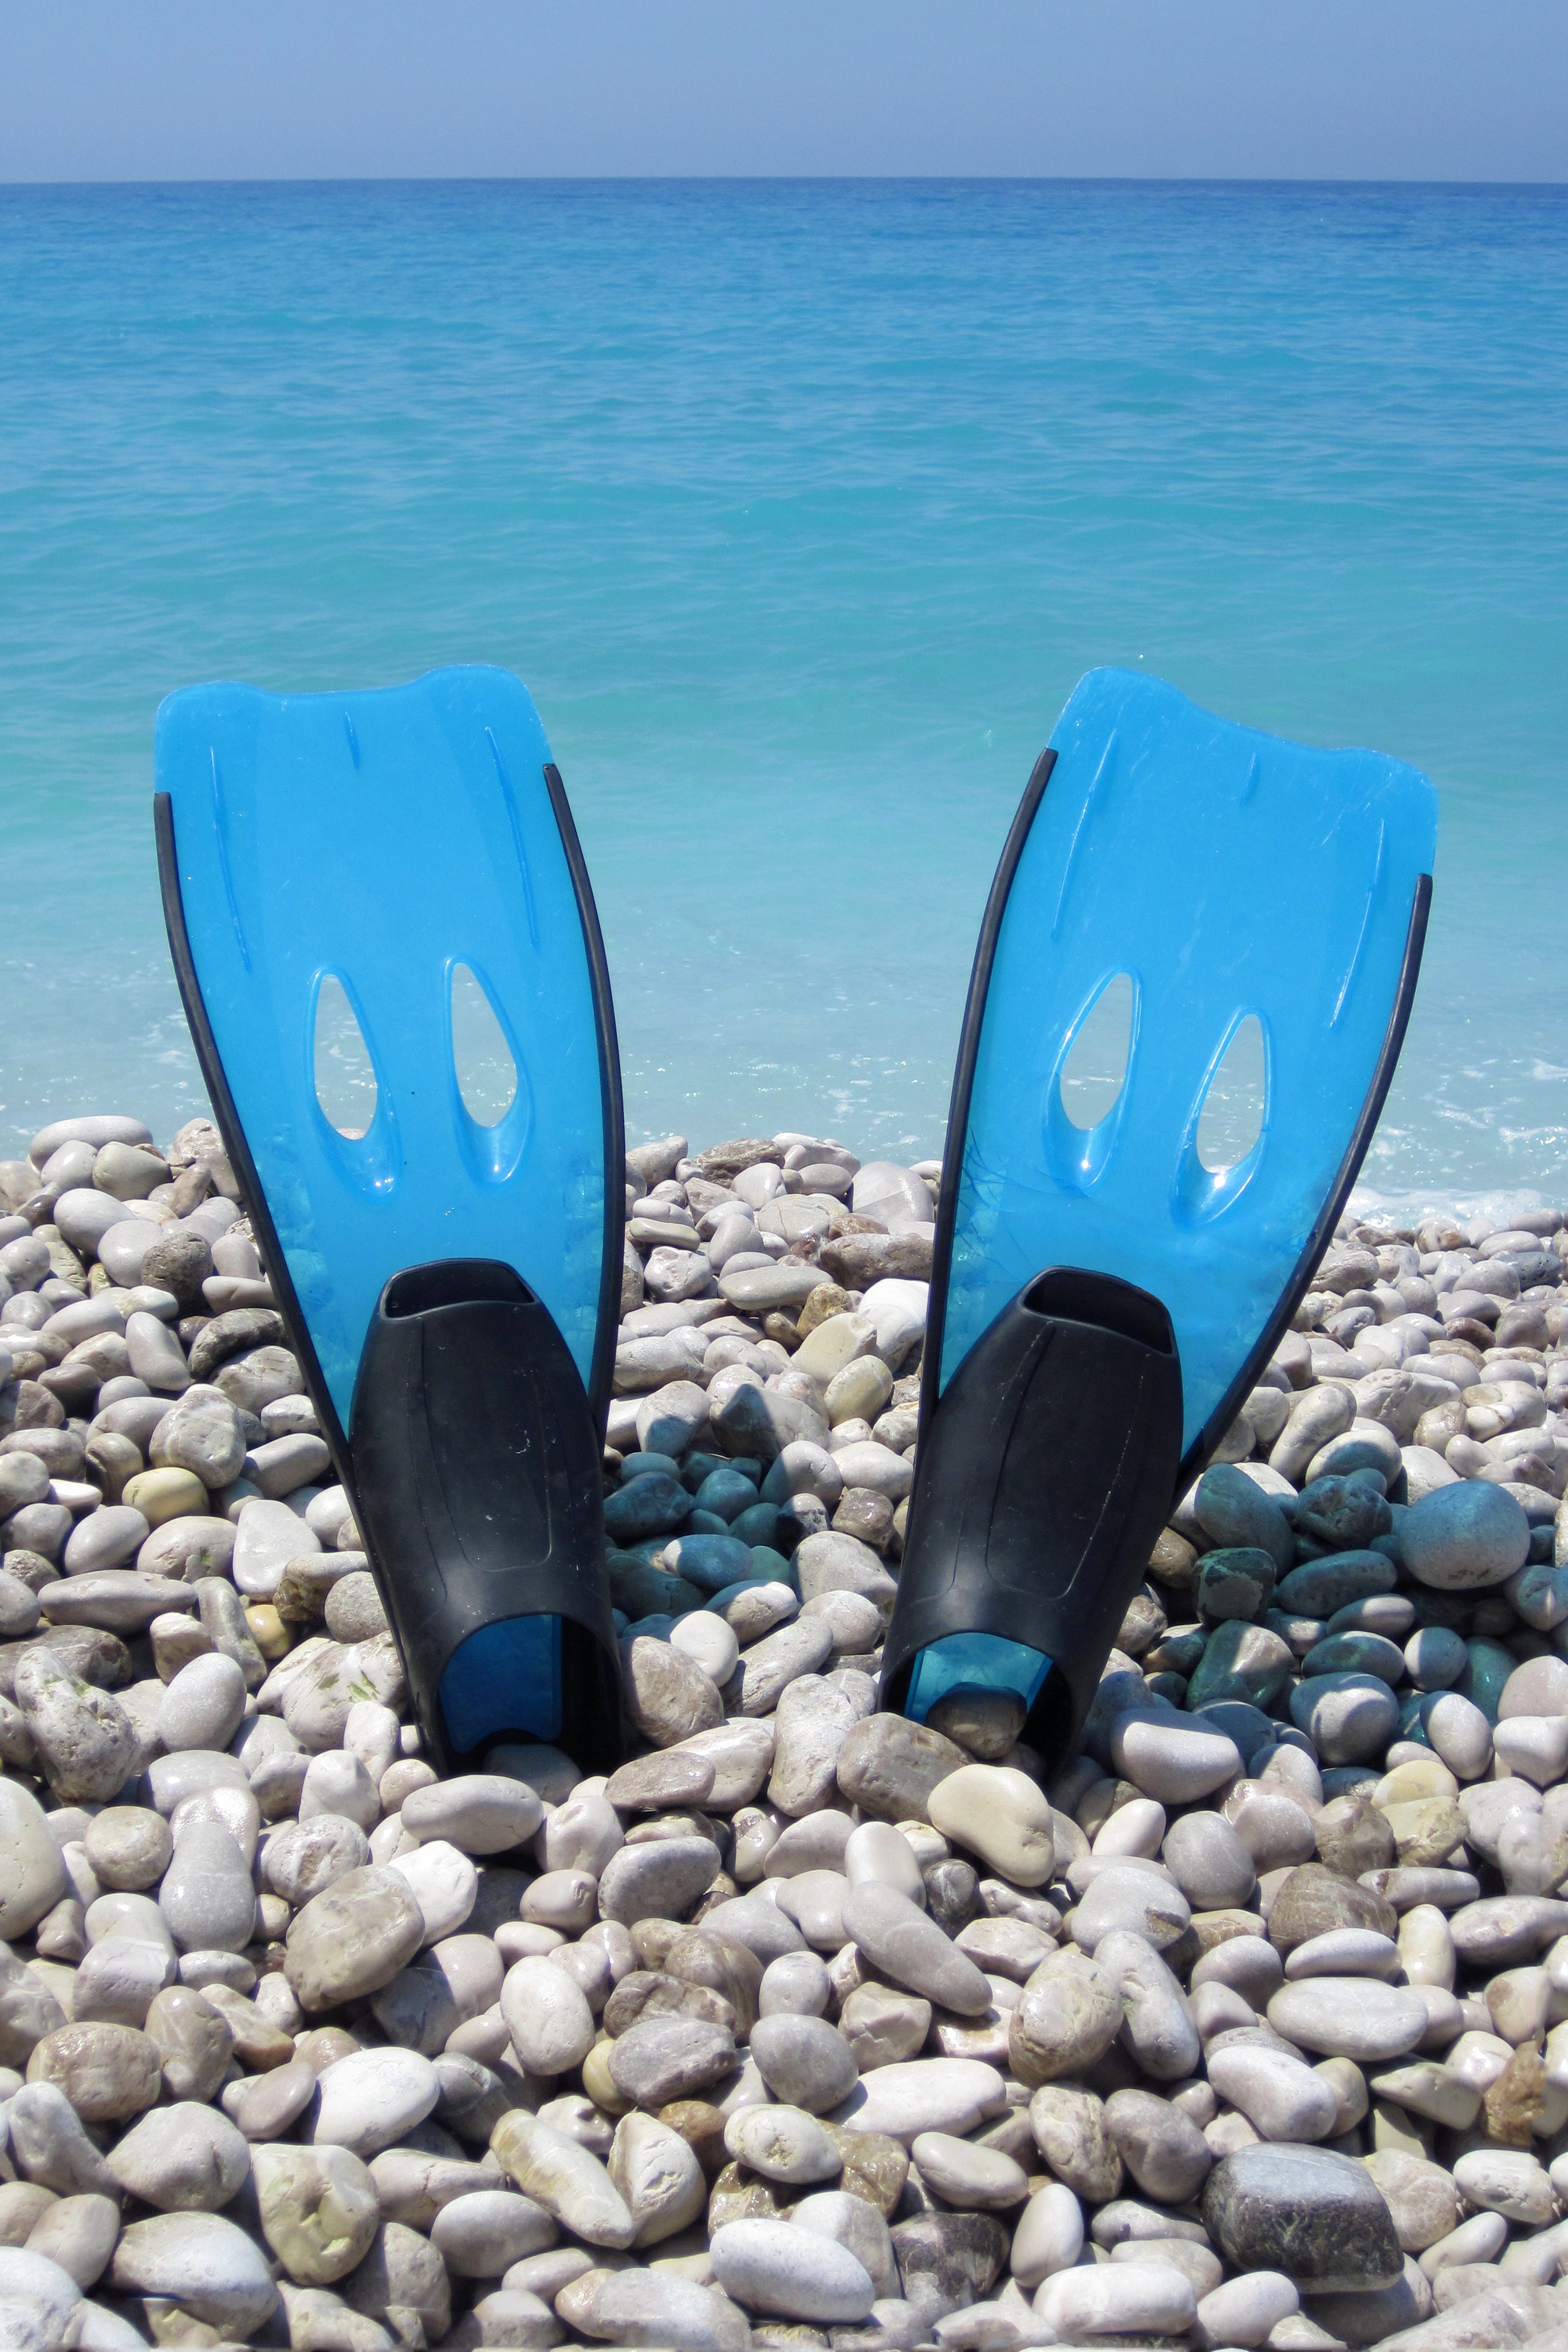
beach, sea, water, rock, ocean, sport, boat, summer, vacation, travel, diving, paddle, vehicle, tropical, surfboard, holiday, blue, material, flipper, fun, snorkel, fins, scuba, snorkeling, flippers, surfing equipment and supplies